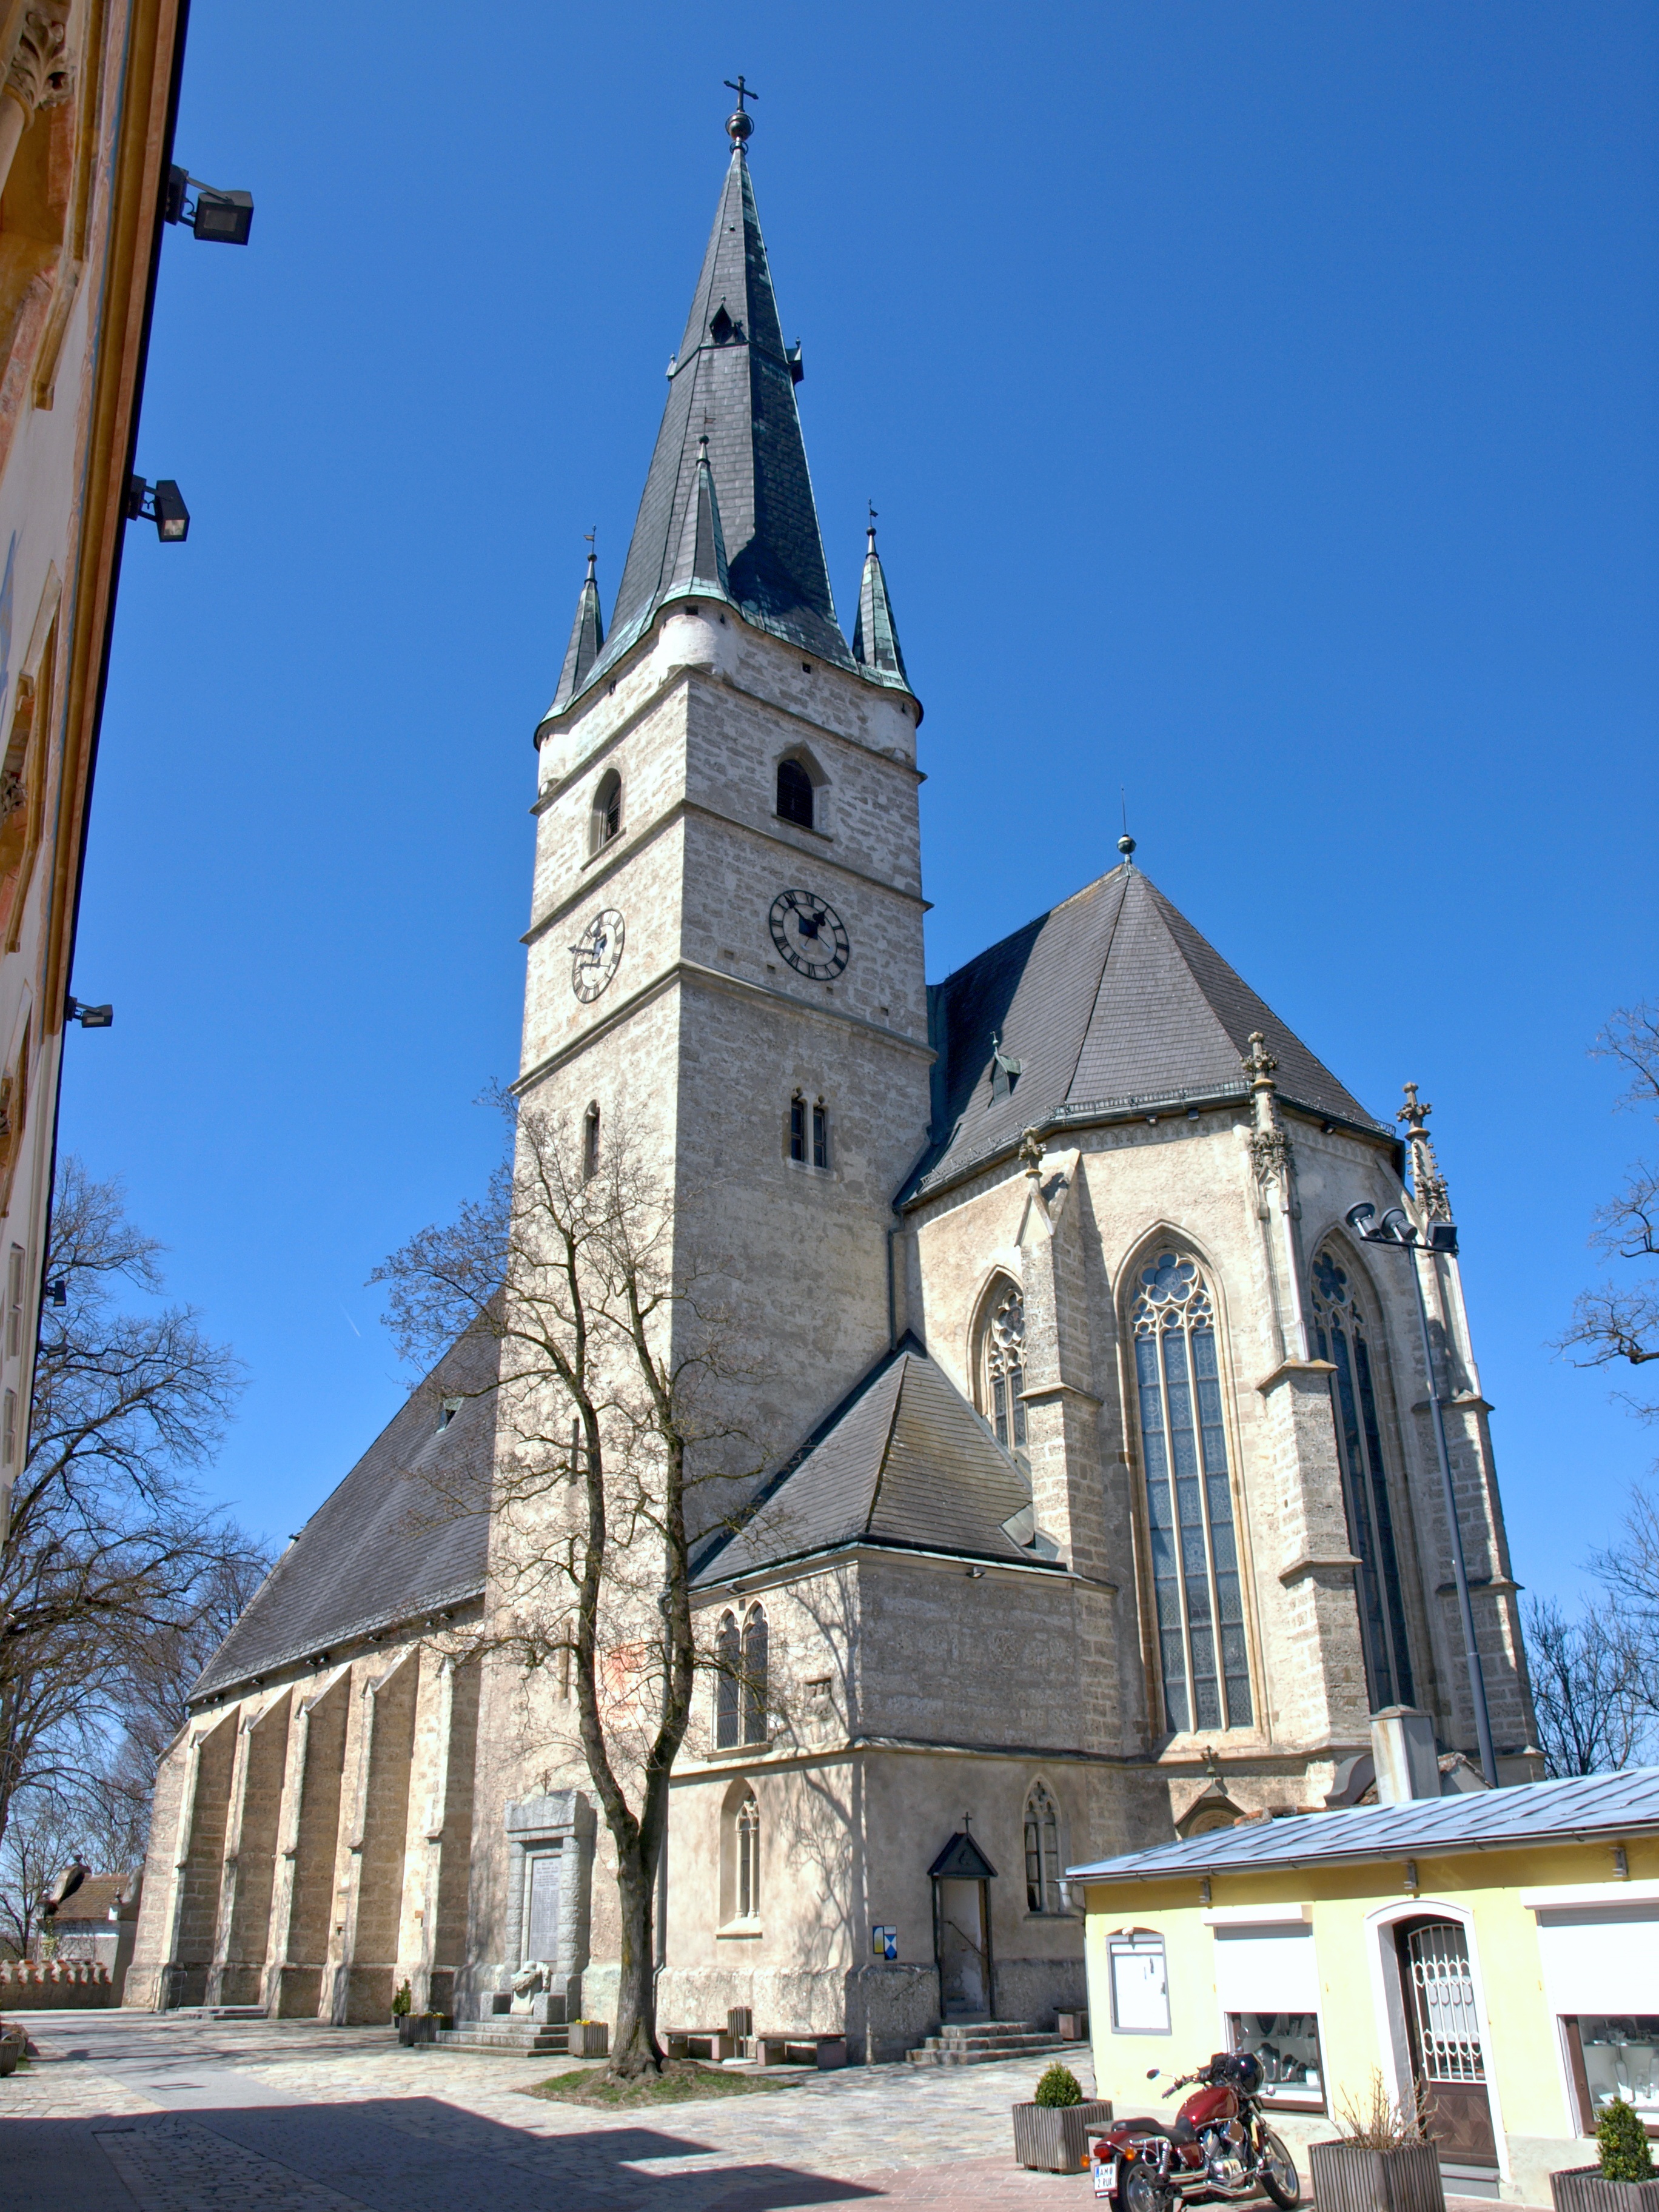
town, building, old, tower, landmark, facade, church, cathedral, chapel, historic, place of worship, bell tower, religious, haag, spire, steeple, monastery, worship, tours, lower austria, hl michael